Protein design

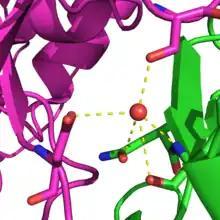
Water-mediated hydrogen bonds play a key role in protein–protein binding. One such interaction is shown between residues D457, S365 in the heavy chain of the HIV-broadly-neutralizing antibody VRC01 (green) and residues N58 and Y59 in the HIV envelope protein GP120 (purple).

Statistical potentials, in contrast to physics-based potentials, have the advantage of being fast to compute, of accounting implicitly of complex effects and being less sensitive to small changes in the protein structure. These energy functions are based on deriving energy values from frequency of appearance on a structural database.